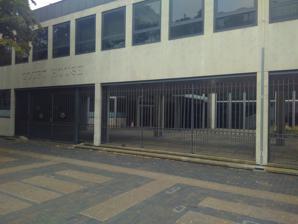
Building: Southend Court House
Country: United Kingdom
Year built: 1966
Court building in Southend-on-Sea, England Southend Court House Southend Court House Location Victoria Avenue, Southend-on-Sea Coordinates 51°32′37″N 0°42′35″E / 51.5437°N 0.7098°E / 51.5437; 0.7098 Built 1966 Architect Patrick Burridge Architectural style(s) Modernist style Shown in Essex Southend Court House is a Crown Court venue which deals with criminal cases, as well as a County Court venue, which deals with civil cases, in Victoria Avenue, Southend-on-Sea , England. Located immediately to the south of Southend Civic Centre , it is also the venue for magistrates' court hearings. History Until the mid-1960s, the main venue for criminal court hearings in Southend-on-Sea was a courthouse on Alexandra Street. It was first built there for the petty session hearings in 1883, rebuilt in the early 20th century, and then re-built again in 1924. It continued to serve the borough for much of the 20th century. However, as the number of court cases in Southend grew, it became necessary to commission a more modern courthouse. Southend Corporation planned a new a Civic Centre which would encompass a new police station, the courthouse, council offices and chamber, a new College and a Library on a site first purchased by the council in 1919 for a further education college, but had been reallocated as a town hall site in 1934. The planned fire station for the site was dropped and it built in Sutton Road. The new building was designed by the borough architect, Patrick Burridge, in the Modernist style , built in concrete and glass and was completed in 1966. The design involved an asymmetrical main frontage of 30 bays facing onto Victoria Avenue. On the left of the main frontage, there was a wide opening of 12 bays leading to an inner courtyard and a glass doorway beyond. The building was fenestrated by a series of small square casement windows on both floors. Internally, the building was laid out to accommodate two courtrooms. Following the implementation of the Courts Act 1971 , the courthouse became the venue for hearings of the newly designated Southend Crown Court. The borough council commissioned a bronze sculpture entitled "Leda and the Swan" which was designed by Lucette Cartwright. It was initially placed outside the courthouse but when councillors decided to relocate the sculpture to the civic square there was a backlash from protestors who objected to the sexual nature of the artist's work which depicted the thunder god , Zeus , in the form of a swan, raping a woman. The sculpture was initially moved to the courtyard of the Palace Theatre in Westcliff-on-Sea and but it was later relocated to the mayor's residence where it was placed safely out of view. Notable court cases have included the trial and conviction of Rick Kerry, in June 2013, for robbery. He leapt from the dock and escaped from the courthouse immediately after sentencing but was later re-captured. References